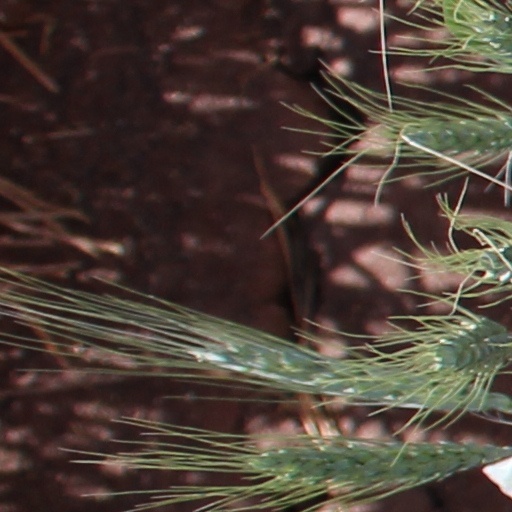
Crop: wheat